Sergio González (beach volleyball)

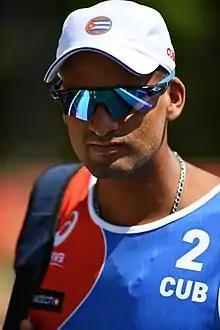
González at the 2017 Beach Volleyball World Championships

Sergio Reynaldo González Bayard (born June 10, 1990, in Holguín, Holguín Province) is a beach volleyball player from Cuba, who won the golden medal in the men's competition at the NORCECA Beach Volleyball Circuit 2009 in Boca Chica and silver in Guatemala, and Cayman Islands partnering Karell Peña.